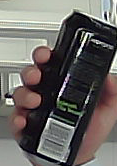
Product: monster_energydrink